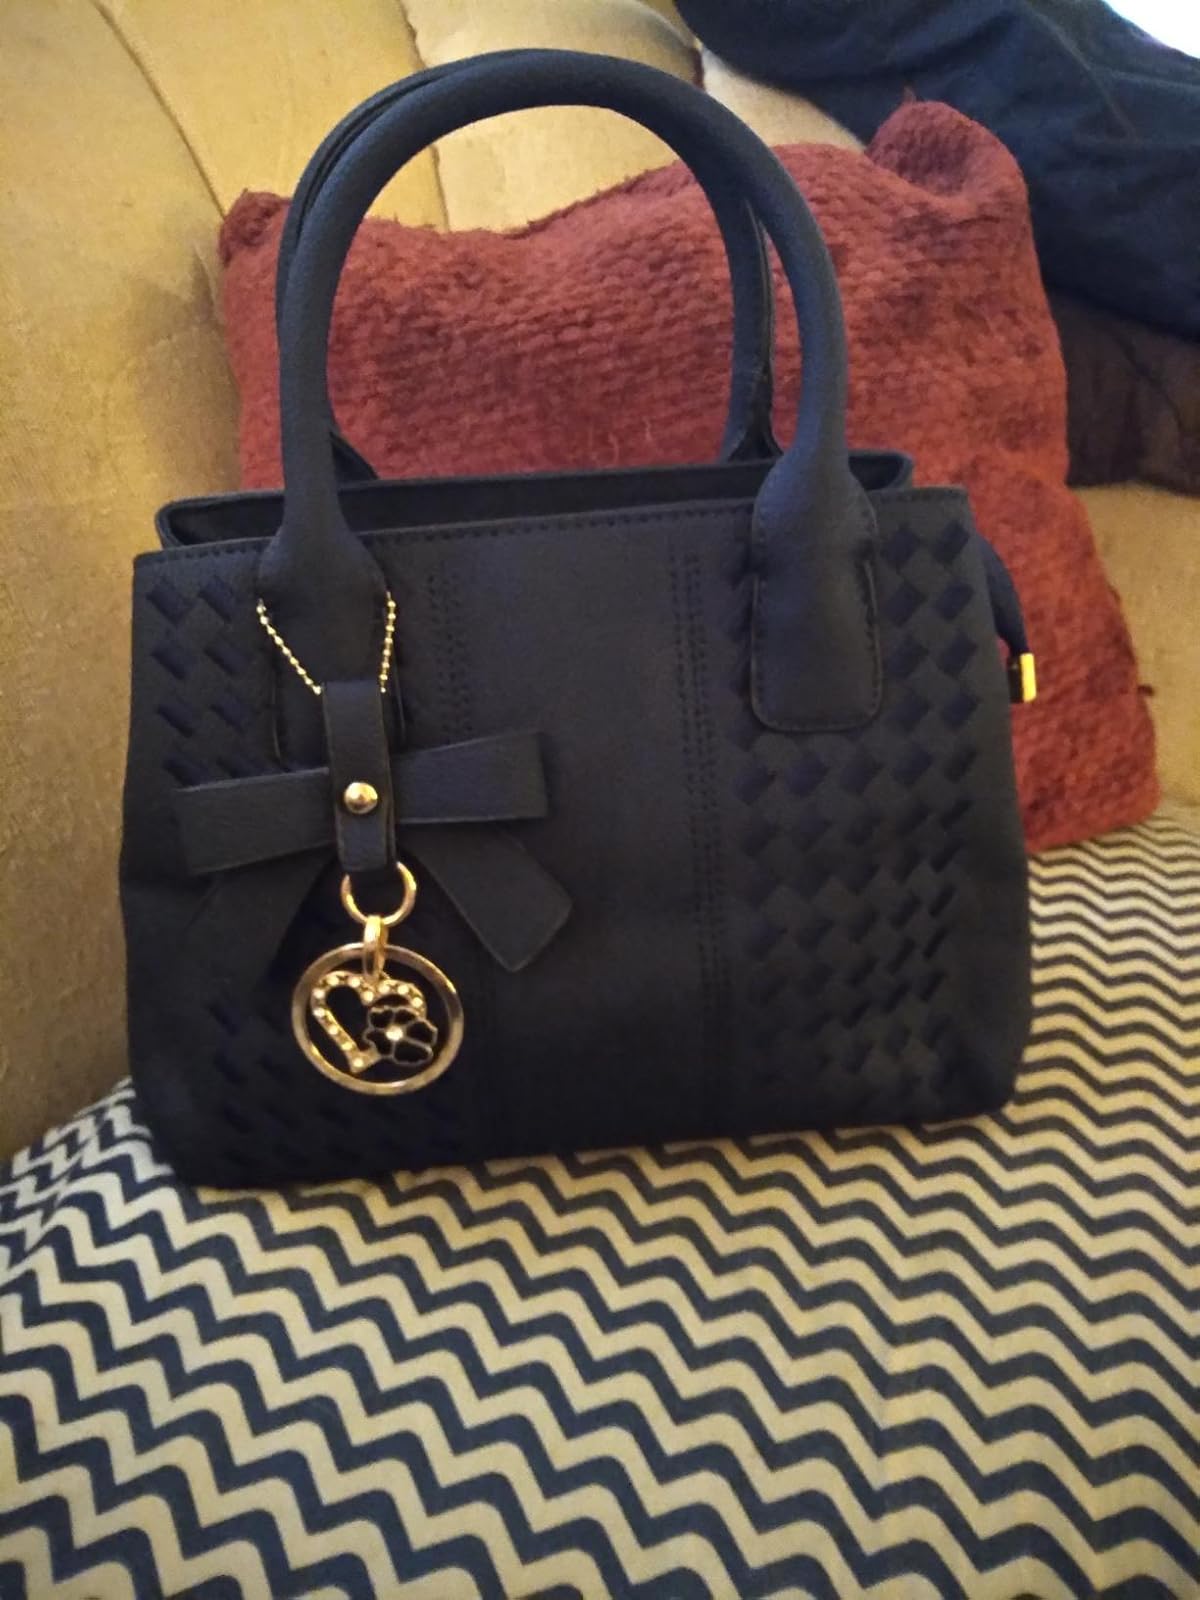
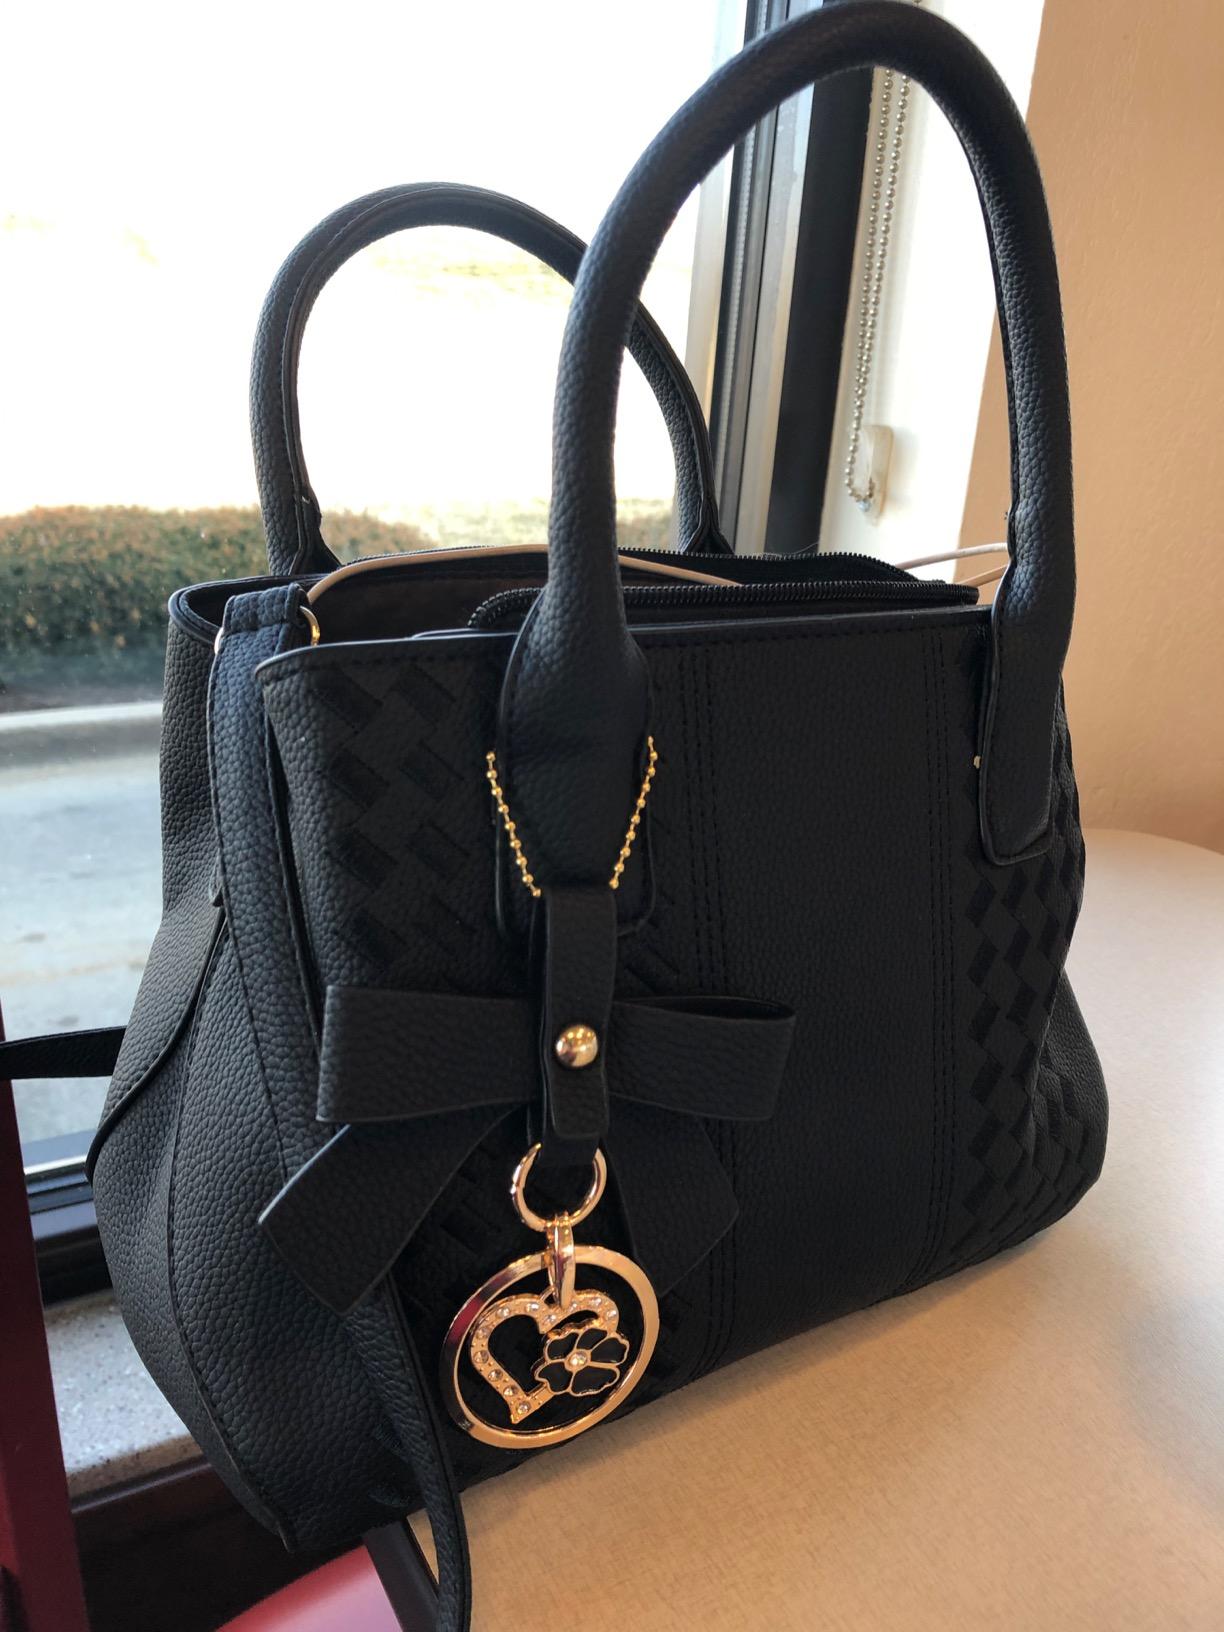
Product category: accessories_handbag
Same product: yes